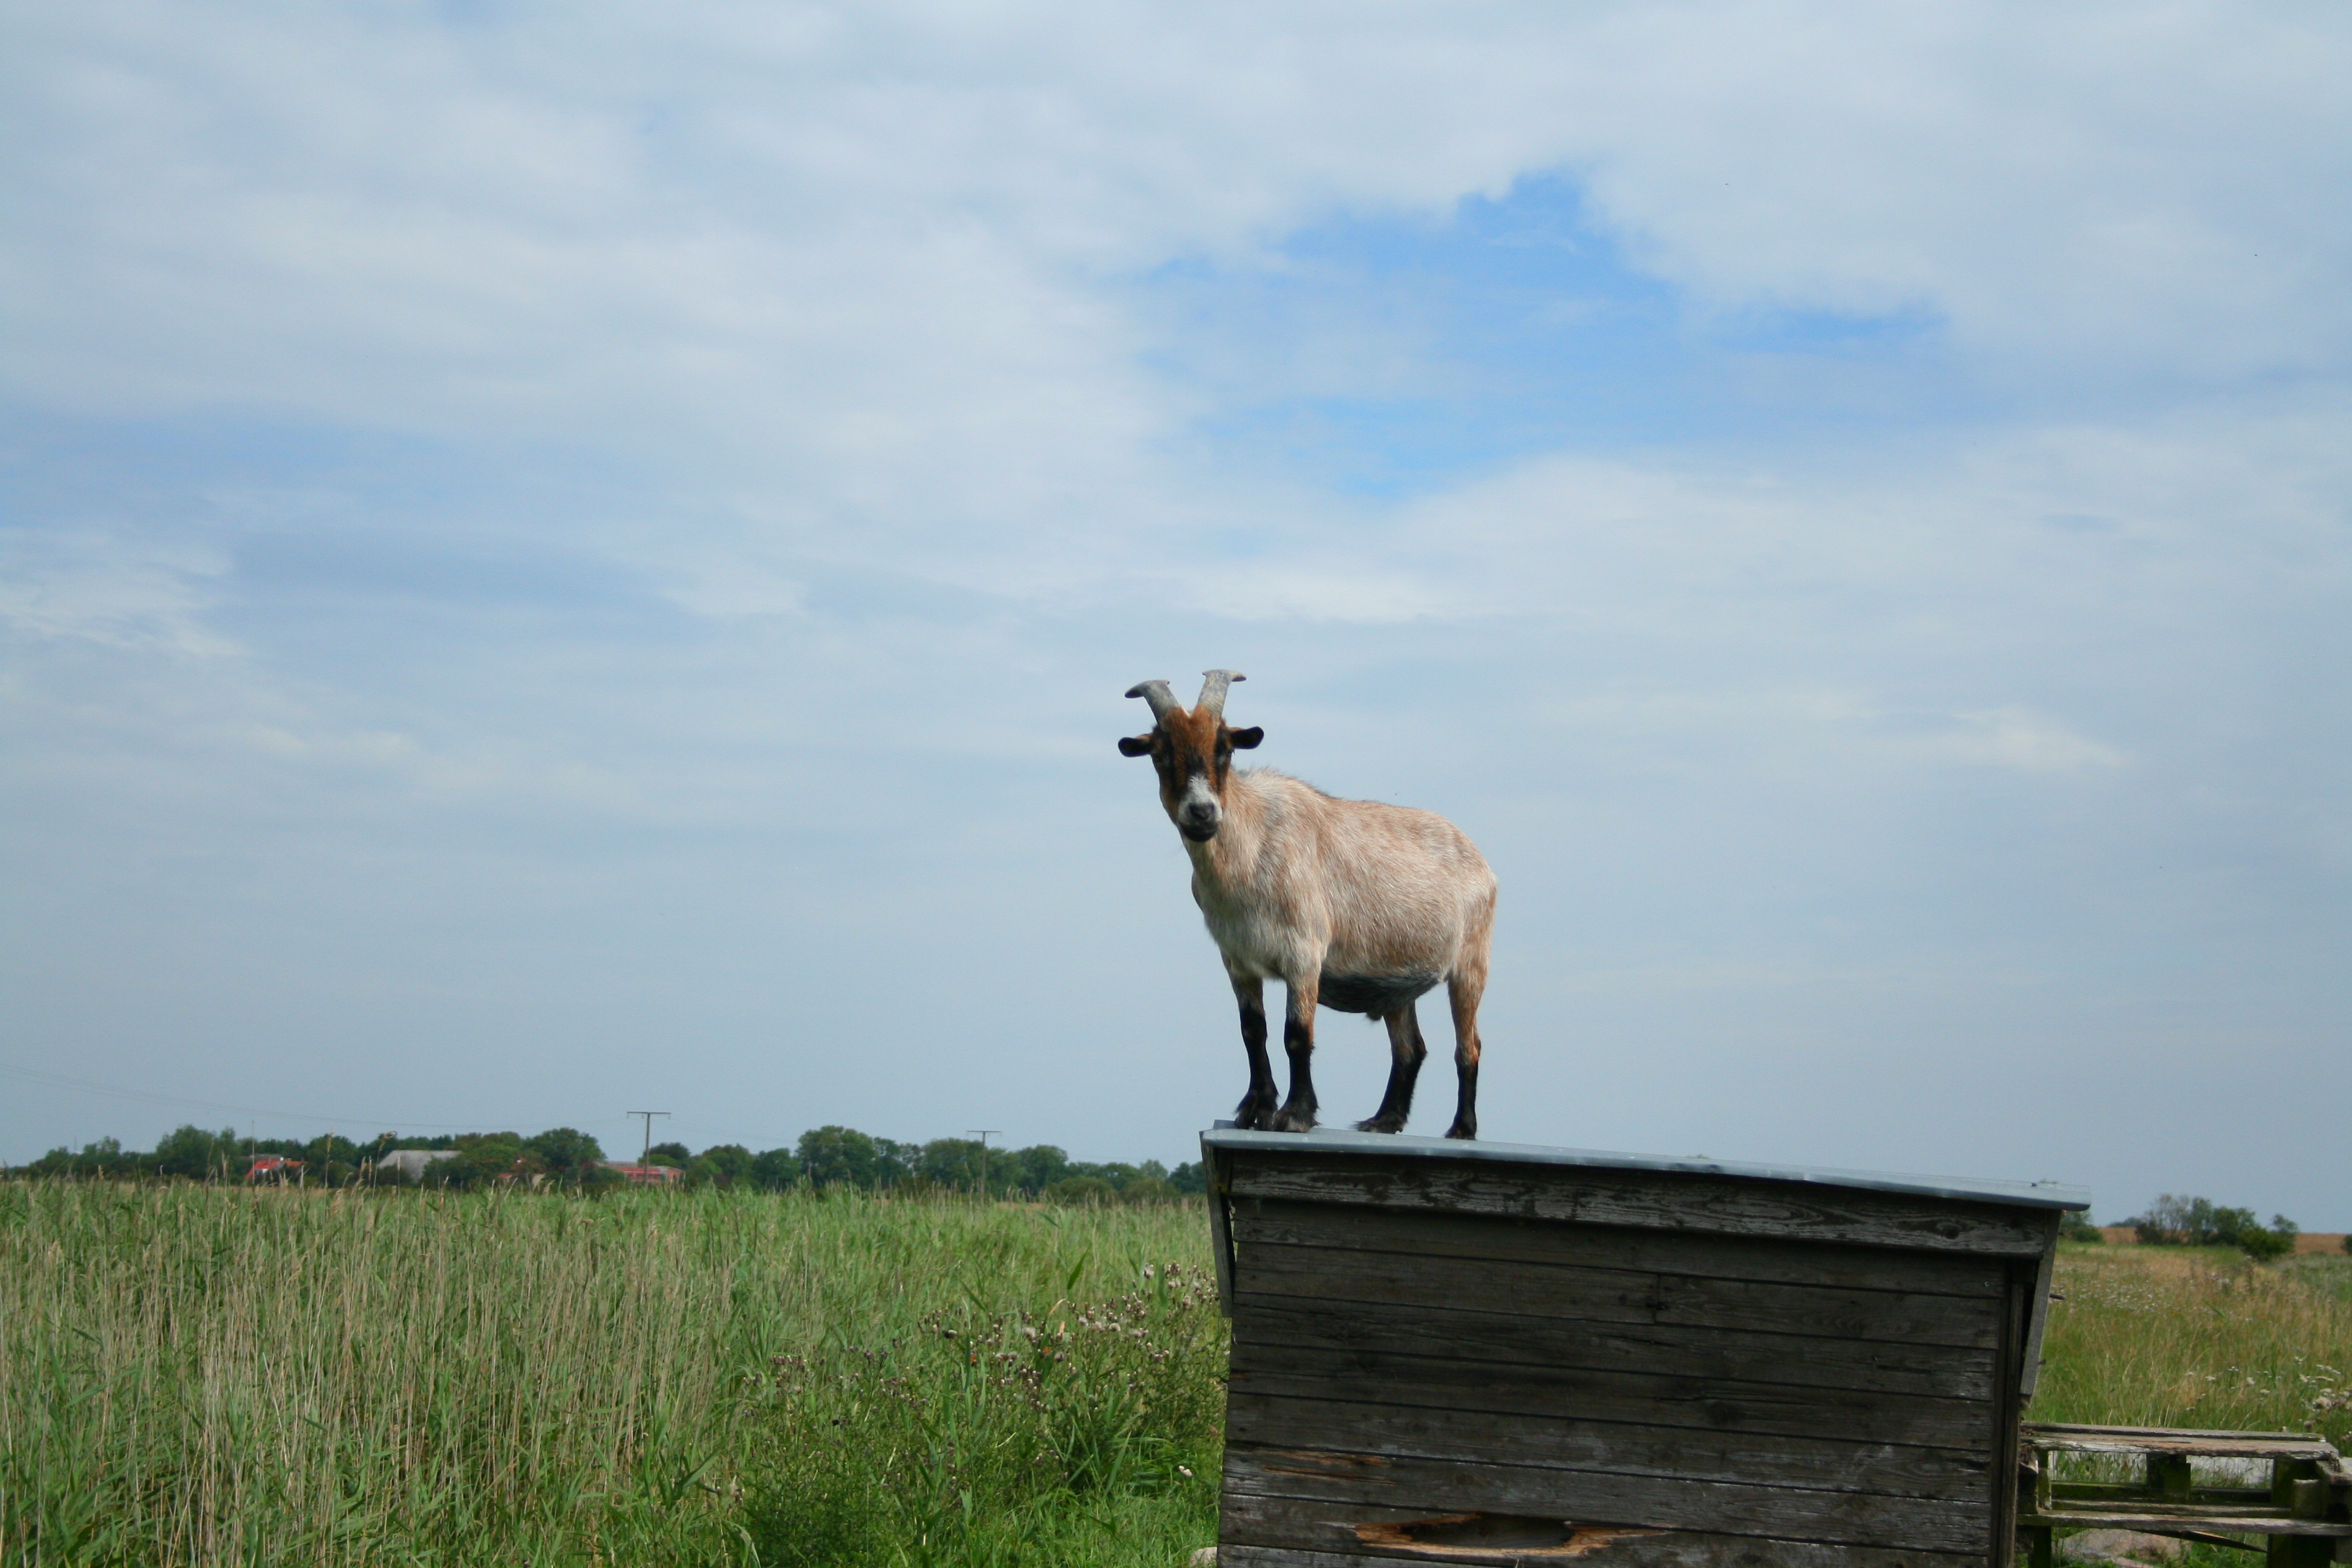
nature, farm, meadow, prairie, animal, cute, wildlife, goat, pasture, grazing, livestock, sheep, mammal, fauna, grassland, funny, curious, rural area, billy goat